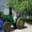
Label: tractor